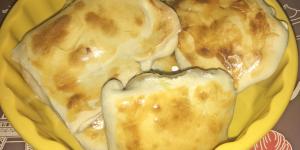
volovanes veracruzanos